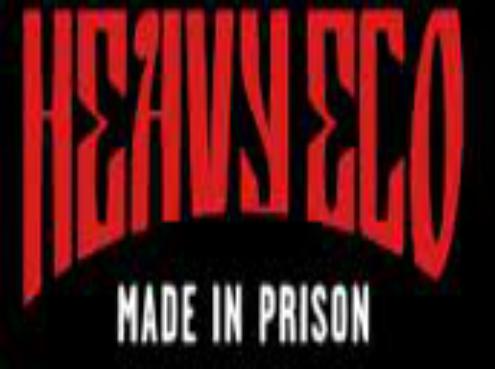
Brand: Heavy Eco
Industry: Clothes